Exposition Park (Pittsburgh)

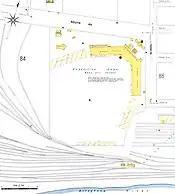
1906 Sanborn diagram of Exposition Park

After parts of 62 seasons in the Oakland district, baseball and football returned to the north side of the Allegheny River when Three Rivers Stadium opened. The site of the final incarnation of Exposition Park, relative to Three Rivers and the later PNC Park, was in between the two venues.